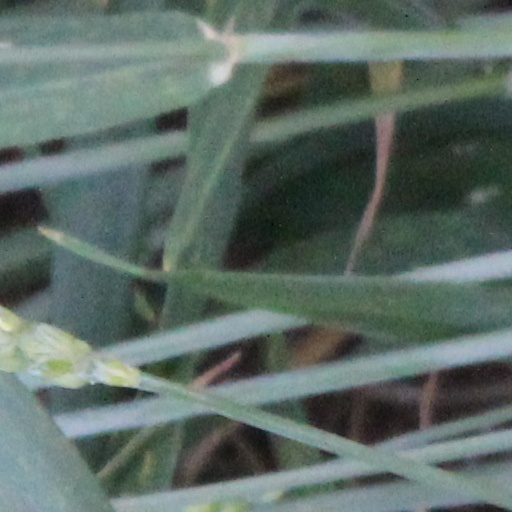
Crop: wheat